Future of the Royal Navy

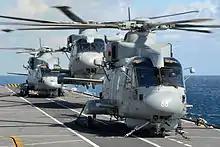
Merlin HM2's operating on HMS "Illustrious"

The "Invincible" class, because of its small size, had only a limited capacity and was only capable of operating STOVL aircraft, firstly the Sea Harrier and subsequently the Harrier GR7/GR9. In 2006 the Sea Harrier was withdrawn from service. This saw the front line Sea Harrier squadron of the Fleet Air Arm converting to the Harrier GR9, as part of the evolution of the Joint Force Harrier concept. The Harrier's replacement in both the RAF and the FAA is the American-designed and built F-35 Lightning II Joint Combat Aircraft. The F-35 is a significant improvement over the Harrier, in terms of speed, range and weapon load.